1793 Philadelphia yellow fever epidemic

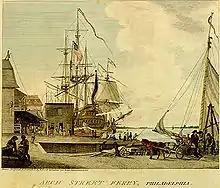
The Arch Street wharf along the Delaware River in Philadelphia, where the first cluster of cases was identified in August 1793

During the 1793 yellow fever epidemic in Philadelphia, 5,000 or more people were listed in the register of deaths between August 1st and November 9th. The vast majority of them died of yellow fever, making the epidemic in the city of 50,000 people one of the most severe in United States history. By the end of September, 20,000 people had fled the city, including congressional and executive officials of the federal government. Most did not return until after the epidemic had abated in late November. The mortality rate peaked in October before frost finally killed the mosquitoes and brought an end to the outbreak. Doctors tried a variety of treatments but knew neither the origin of the fever nor that the disease was transmitted by mosquitoes (this information was not verified until the late 19th century).